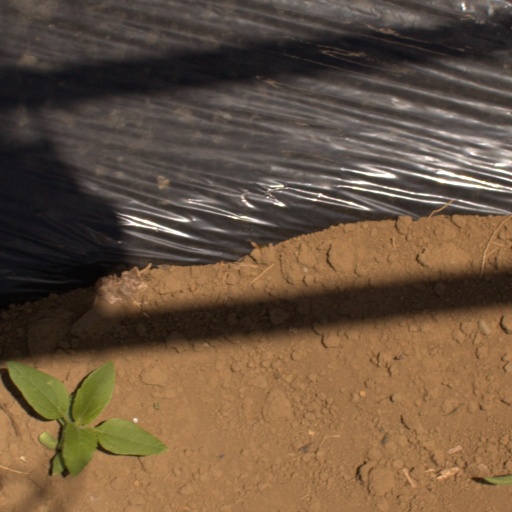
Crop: Jerusalem artichoke